Plug-in electric vehicles in Japan

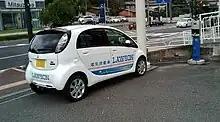
Mitsubishi i-MiEV recharging from an on-street charging station in Japan

The first electric car available in the Japanese market was the Mitsubishi i MiEV, launched for fleet customers in Japan in late July 2009. Retail sales to the public began in April 2010. Cumulative sales since July 2009 reached 11,144 i-MiEVs through April 2016. Sales of the Mitsubishi Minicab MiEV electric van began in December 2011, and a total of 6,172 units have been sold through April 2016. A truck version of the Minicab MiEV was launched in January 2013, with sales of 927 units through April 2016. Mitsubishi also launched in January 2013 a plug-in hybrid version of the Outlander, called the Mitsubishi Outlander P-HEV, becoming the first SUV plug-in hybrid in the world's market. The SUV has an all-electric range of . The Outlander P-HEV sold 9,608 units during 2013, ranking as the second top selling plug-in electric car in Japan after the Nissan Leaf. , Mitsubishi Motors had sold 52,234 plug-in electric vehicles in Japan since July 2009.